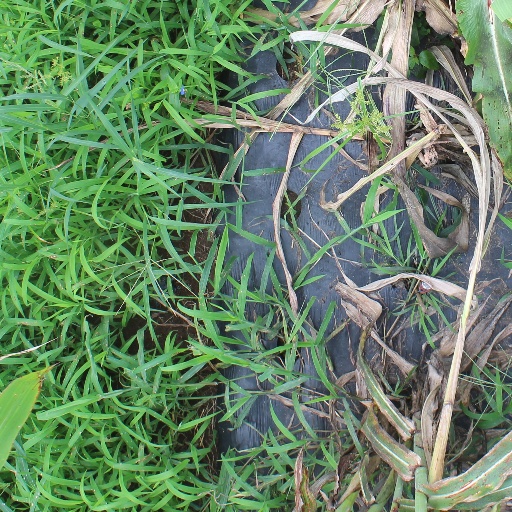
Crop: sorghum